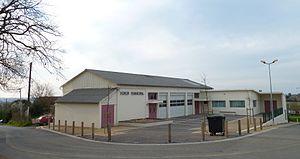
Foyer municipal de Boueilh-Boueilho-Lasque
Boueilh-Boueilho-Lasque est une commune française, située dans le département des Pyrénées-Atlantiques en région Nouvelle-Aquitaine.